Paul Workman (scientist)

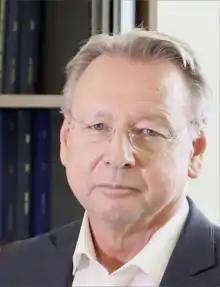
Paul Workman

Workman was born on 30 March 1952 in Workington, Cumbria, England. He was educated at Workington County Grammar School, Cumbria, and completed his BSc degree in Biochemistry at the University of Leicester and his PhD degree in Cancer Pharmacology at the University of Leeds. He later received an Honorary DSc degree from the University of Leicester in 2009.